Lichen nitidus

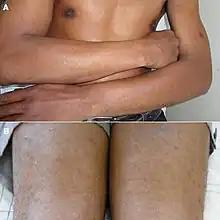
Photography of lichen nitidus: A) Glistening forearm papules; B) Papular lesions of lower limbs

Lichen nitidus is a chronic inflammatory disease of unknown cause characterized by 1–2 mm, discrete and uniform, shiny, flat-topped, pale flesh-colored or reddish-brown papules that may appear as hypopigmented against dark skin. Occasionally, minimal scaling is present or can be induced by rubbing the surface of the papules. The disease usually affects children and young adults and is painless and usually nonpruritic, although protracted itching may occur in some cases. It is sometimes referred to by dermatologists as "mini lichen planus".